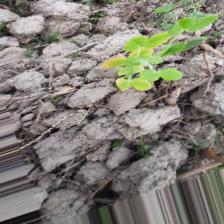
Label: Normal